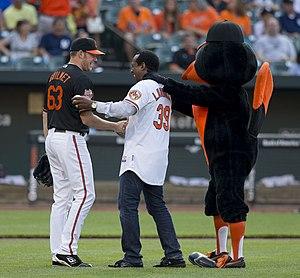
Preston Blake Guilmet est un lanceur de relève droitier qui joue dans la Ligue majeure de baseball de 2013 à 2015.